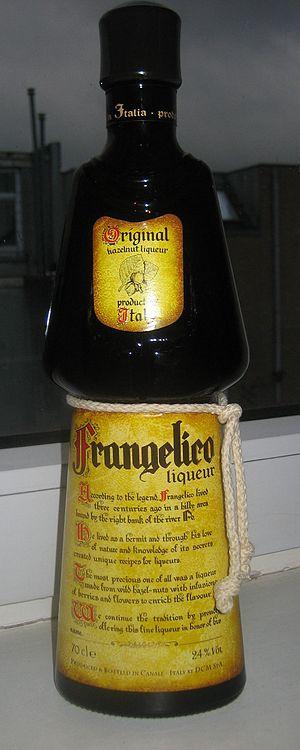
Frangelico est une liqueur à base de noisette produite à Canale dans le Piémont.